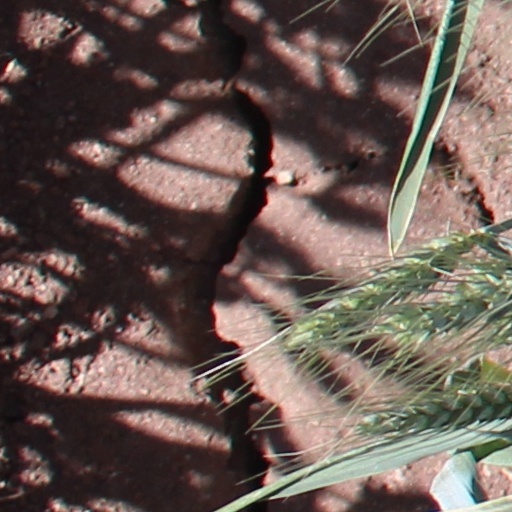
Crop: wheat